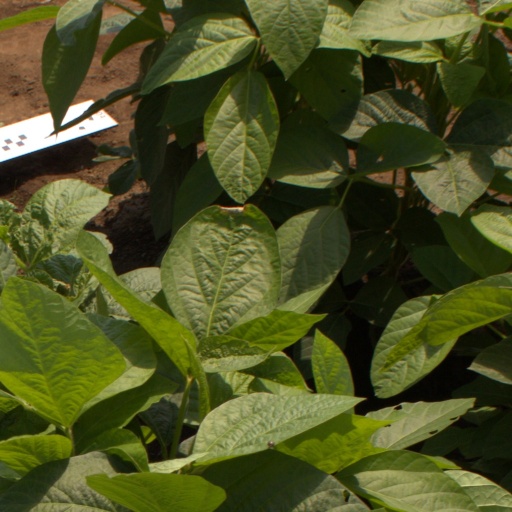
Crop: soybean